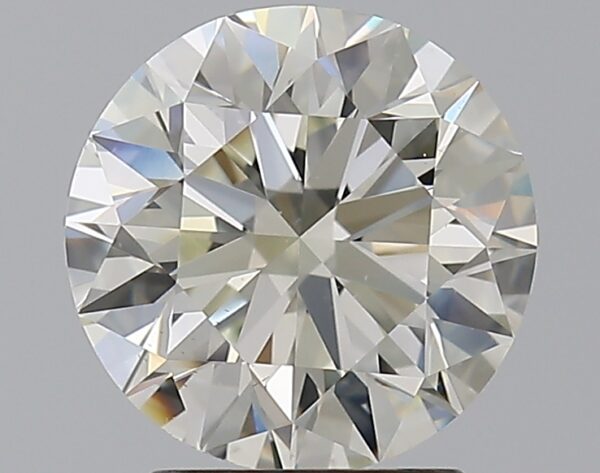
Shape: round
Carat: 2.2
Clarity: VS2
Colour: K
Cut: EX
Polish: EX
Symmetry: EX
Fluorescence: ST
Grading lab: GIA
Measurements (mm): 8.23 x 8.29 x 5.18